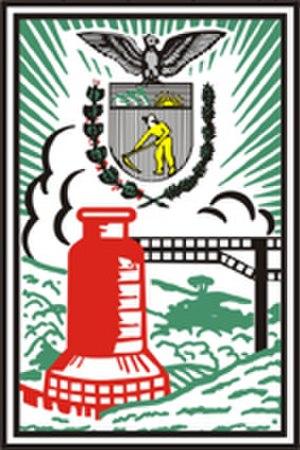
Almirante Tamandaré est une ville brésilienne de l'est de l'État du Paraná. Elle se situe par 25° 19' 30" de latitude sud et par 49° 18' 36" de longitude ouest, à une altitude de 582 mètres. Sa population était estimée à 103 202 habitants en 2010. La municipalité s'étend sur 195 km².